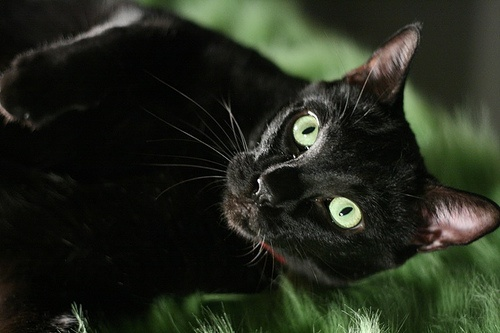
A black cat laying on top of a green grass ground.
The mysterious black cat has bright green eyes.
A black cat is laying down in the green grass.
A black cat looks up while laying on its side.
There is a black cat putting its head down.